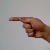
The image shows a hand gesture representing the letter 'G' in Indian Sign Language.